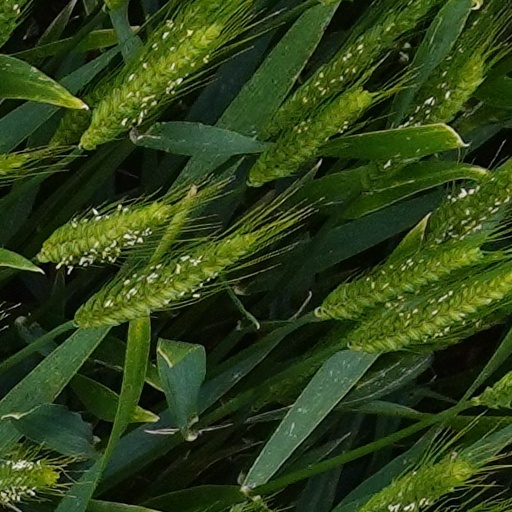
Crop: wheat